Ryūkyū-kan

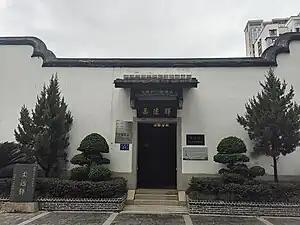
Ryūkyū-kan in Fuzhou, China

The Chinese "Ryūkyū-kan" ("Liúqiú guǎn" in Mandarin Chinese "pinyin") is located in the city of Fuzhou. Along with the nearby "Kaido-kan" and "Kokushi-kan", it housed visiting dignitaries and scholars en route between Ryukyu and the Chinese capital of Nanjing or Beijing. In addition to officials sent by the kingdom to engage in formal diplomatic matters, Ryukyu regularly sent a small number of students to study a variety of traditional Chinese subjects in the capital, primarily in preparation for careers in the kingdom's government and bureaucracy.